Tansy beetle

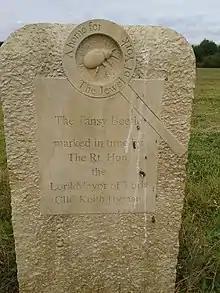
A stone plaque at Fulford Ings to the conservation efforts of the tansy beetle dedicated by the Lord Mayor of York

The species is formally designated as 'Nationally Rare' in the United Kingdom and categorised as a 'Species of Principal Importance' in accordance with the Natural Environment and Rural Communities Act 2006. The Tansy Beetle Action Group was set up in 2008 to initiate and oversee conservation efforts and comprises representatives from the University of York, North Yorkshire County Council, City of York Council, Environment Agency and the National Trust. A recovery programme started, involving annual surveys of both tansy and beetles, control of tree shading and invasive plants that compete with tansy, such as Himalayan balsam, and limited re-introductions within the current species range. New clumps of tansy have been planted, particularly between isolated existing patches which may be beyond the 200 m walking range of the beetle. In order to publicise the conservation project Rachael Maskell, the Member of Parliament for the constituency of York Central became a 'Tansy Beetle Species Champion' in 2016. That same year, a team of 30 volunteers surveyed a 90 km stretch of the banks of the River Ouse. The surveying has identified an upward trend in population numbers, rising over 60% between 2015 and 2016 to 40,000 individuals. In October 2019 a large mural of a tansy beetle was painted on the side of a house in Queen Street, York by street artist ATM.